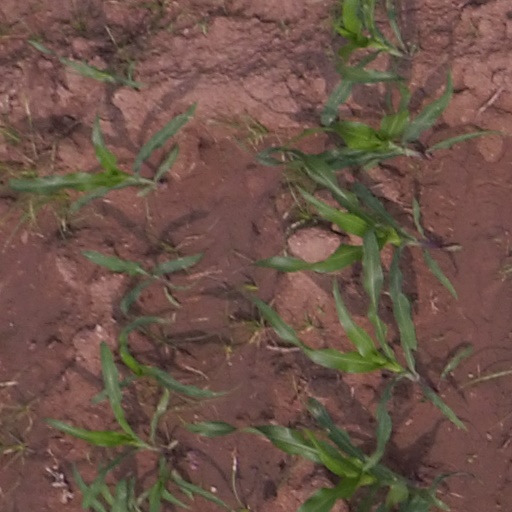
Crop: maize; corn